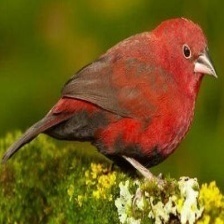
Species: AFRICAN FIREFINCH
Scientific name: LAGONOSTICTA RUBRICATA
ImageNet parent category: house_finch